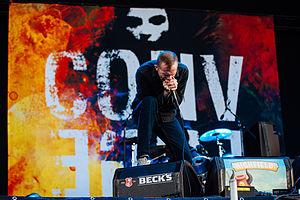
Converge est un groupe de punk hardcore américain, originaire de Salem, dans le Massachusetts. L'album qui propulse Converge au premier plan de la scène punk hardcore internationale est Jane Doe.